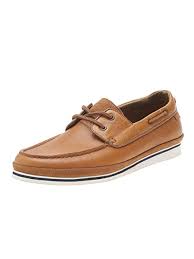
Label: Boat